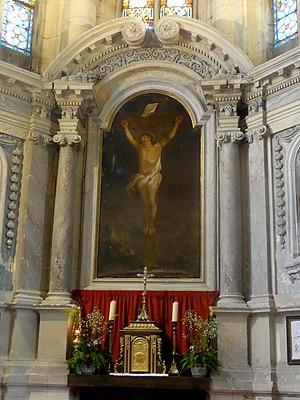
Mobilier de l'église
L’église Saint-Sulpice est une église catholique paroissiale située à Villiers-Adam, dans le Val-d'Oise. Son clocher sans caractère remonte au XIIIᵉ siècle. Sinon, l'église date pour l'essentiel du second quart du XVIᵉ siècle, et affiche le style gothique flamboyant, parsemé d'éléments de la Renaissance. Ceci concerne les chapiteaux du vaisseau central, l'ensemble du décor des deux travées à l'est du clocher, et la frise ainsi que les couronnements des contreforts à l'extérieur des parties orientales. La nef de l'église est restée inachevée, et n'a jamais été voûtée ; son bas-côté sud n'a jamais été réalisée. En revanche, le chœur est d'autant plus remarquable, et se distingue par sa longueur de quatre travées droites plus une abside à pans obliques, sa hauteur, son architecture soignée, et bien sûr le reflet de la transition du style flamboyant vers la Renaissance. La bénédiction du grand autel par Mᵍʳ René Le Roullier, évêque de Senlis, en date du 1ᵉʳ août 1550, marque sans doute la fin des travaux dans le vaisseau central du chœur. La nef a probablement pris sa forme actuelle quelques années plus tard.